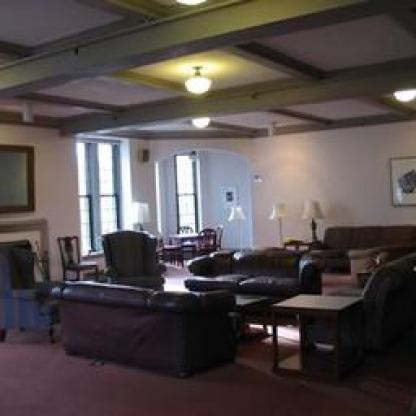
Scene: Indoor